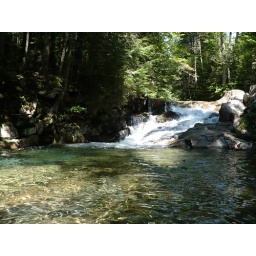
a peaceful clear pool of water near the flume gorge/basin in franconia, new hampshire